Main Aisi Kyunn Hoon

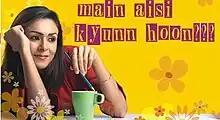

Main Aisi Kyunn Hoon is a Hindi television serial that was shown on Sahara One channel worldwide starting from 8 October 2007 to 22 August 2008. It is based on the story of a middle-class girl Sanjana Patil, a strong-headed girl with modern outlook on life despite being born to a traditional family. It was shown on weekdays at 8:30pm.